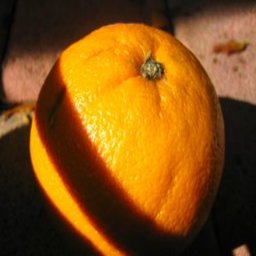
Label: Orange